Grey's Anatomy season 11

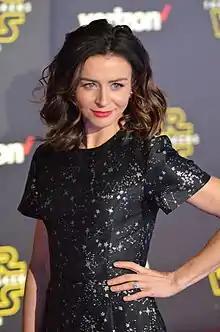
Caterina Scorsone was upgraded to a series regular and quickly became a fan and critics favorite.

"E! News" reported on June 23, 2014, that Caterina Scorsone was upgraded to a series-regular to continue her role as Dr. Amelia Shepherd, one of Dr. Derek Shepherd's 4 sisters. Scorsone had played the character since the seventh season as a recurring role, and played the character as a series-regular on the show's spin-off series, "Private Practice". After speculations about who would portray the character Ellis Grey, either Kate Burton or Sarah Paulson, it was announced that Sally Pressman would replace Paulson as Ellis in flashbacks with J. August Richards reprising his role as a young Richard Webber in the same episode. On August 6, 2014, it was confirmed that Burton would return to portray Ellis in flashbacks.